Talisman (video game)

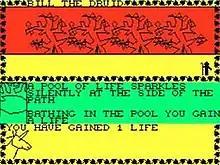
Gameplay screenshot

Trevor Mendham reviewed "Talisman" for "White Dwarf" #66, giving it an overall rating of 7 out of 10, and stated that "Overall, the presentation of "Talisman" is excellent and the graphics make it a pleasure to play. It will certainly appeal to "Talisman" fans lacking opponents, as the computer makes a very reasonable job of this." Richard Price of "Sinclair User" gave the game four out of five stars and said: "Even with four players it is unlikely that anyone will be bored as the action can be quite entertaining, even to watch. This gives The Talisman an edge over text-based multiple player games." Paul Coppins of "Computer and Video Games" gave it one out of ten and said: "[...] for me this Adventure is summed up in one word — poor!" Derek Brewster of "Crash" gave the game seven out of ten and said: "Talisman is a very complex strategy game with superb graphics and all the other trappings of a well designed and highly polished piece of software. Where the game really excels is in its offering entertainment for up to four players which is sufficiently complex to keep all interested for the duration. As with all involved strategy games it will take a while to get into it, but I think the time would be well spent as this game has a lot going for it."